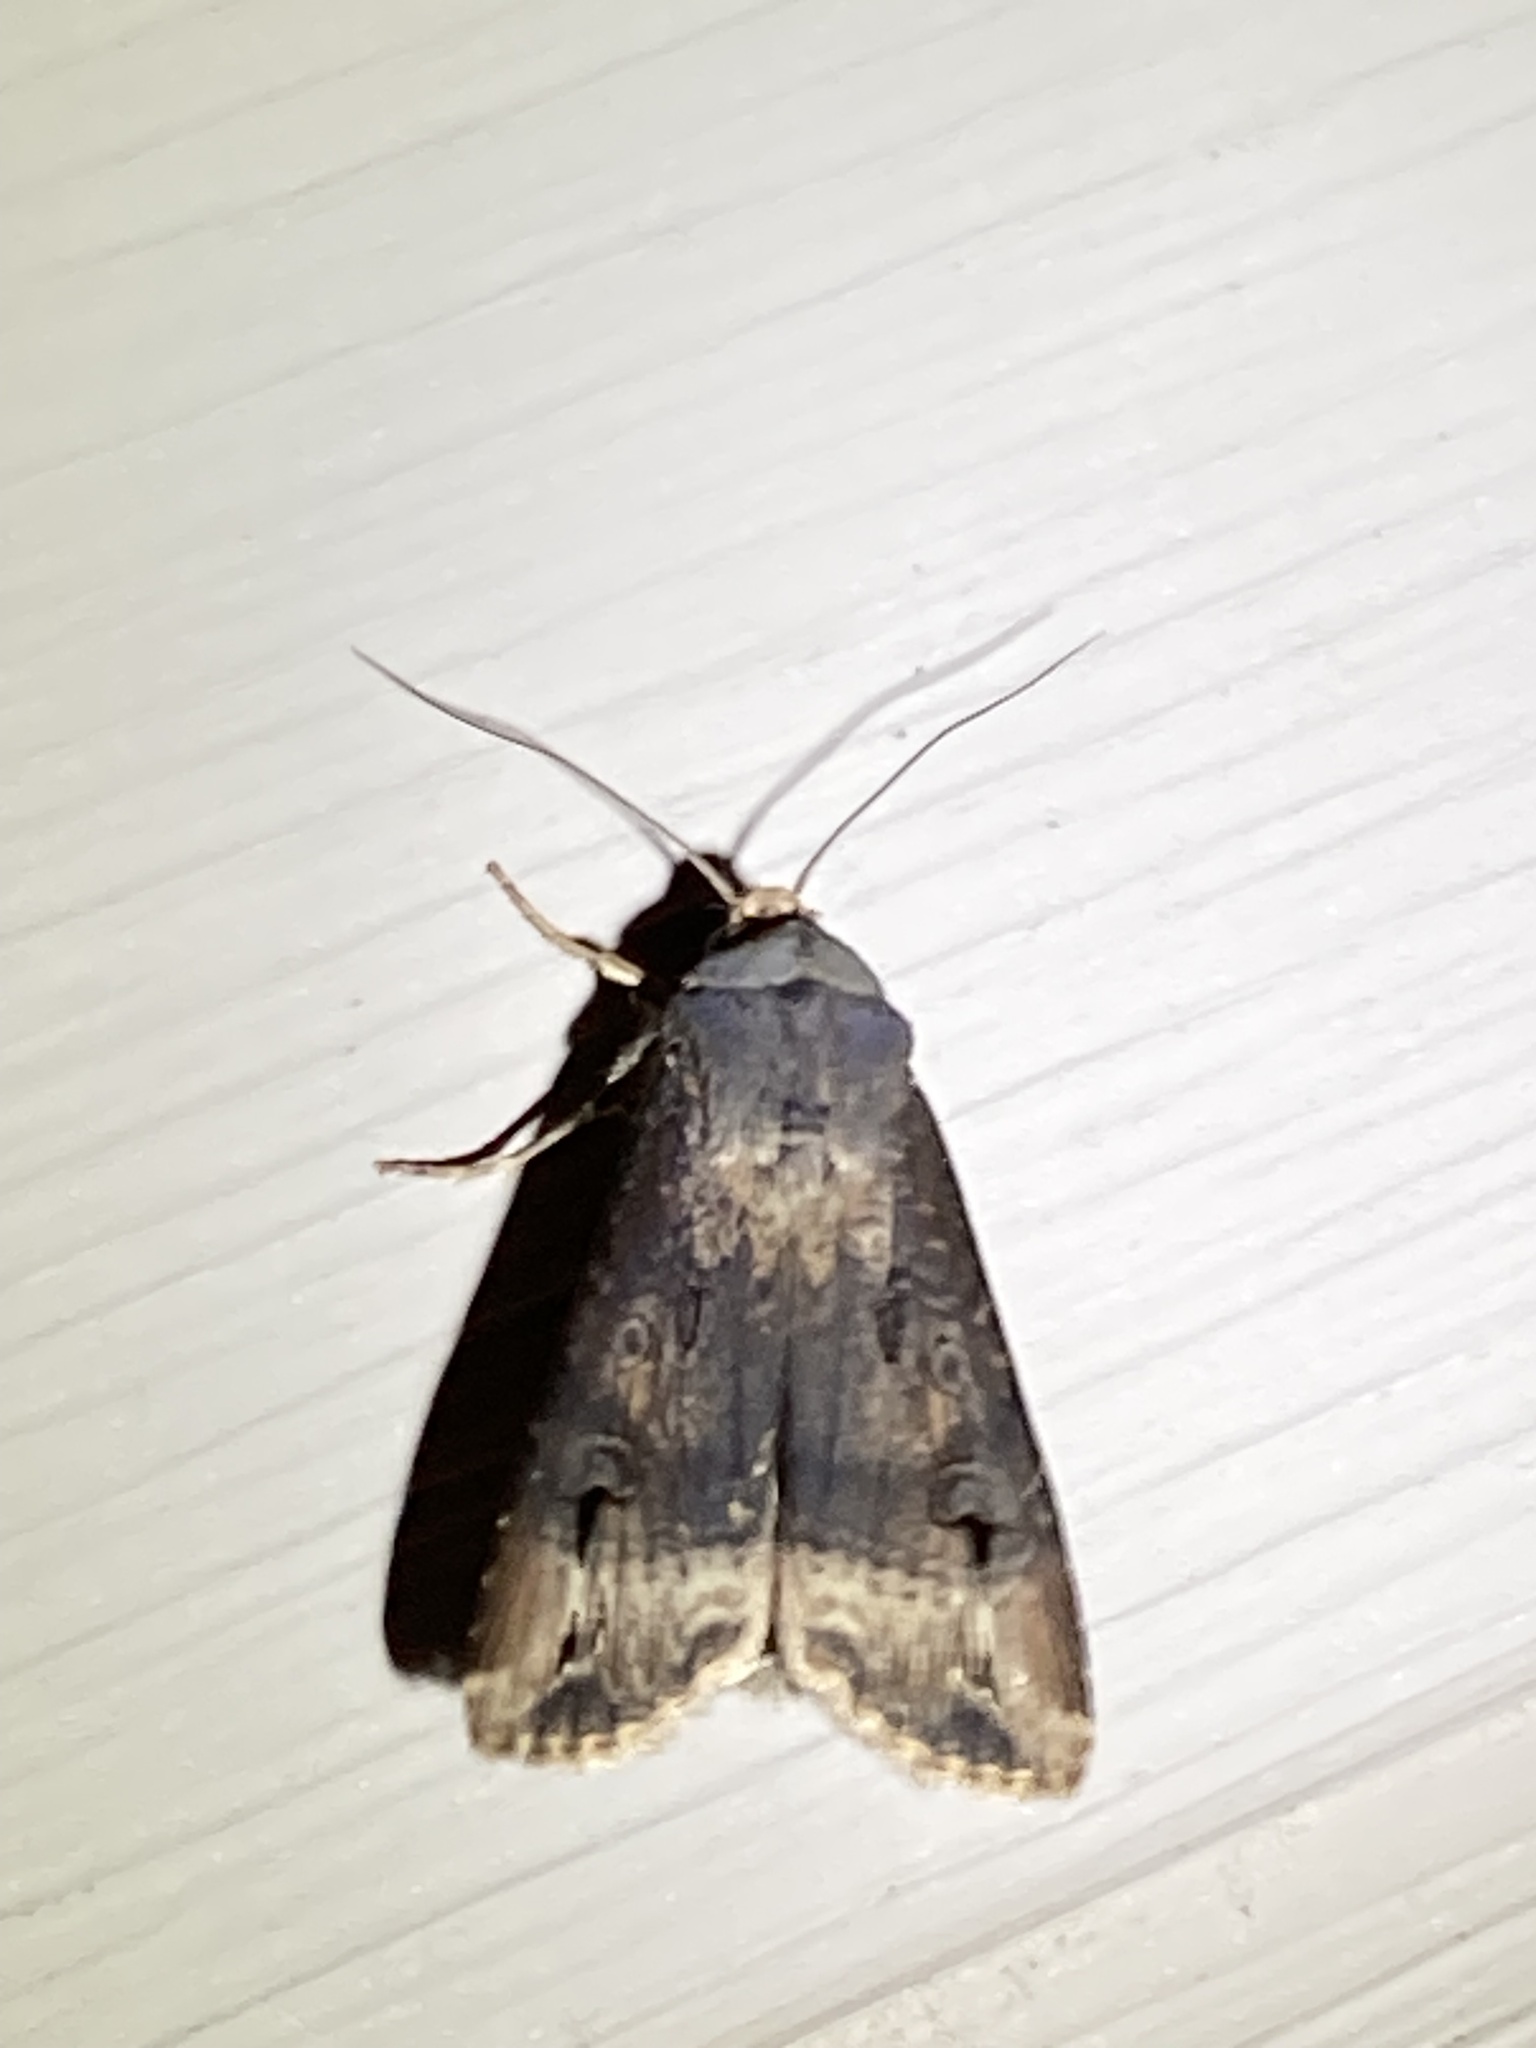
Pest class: cutworms